Sahlen Field

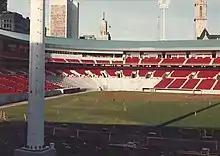
A view of the venue's construction from Exchange Street parking ramp, December 1987

The baseball field itself would feature a Kentucky Bluegrass playing surface and have dimensions that were designed to mirror those of pitcher-friendly Royals Stadium. Buffalo Bisons management insisted the field have deep fences after War Memorial Stadium acquired a poor reputation for allowing easy home runs. Roger Bossard, head groundskeeper of Comiskey Park, served as consultant for the project.